The Pentecostal Assembly School, Bokaro

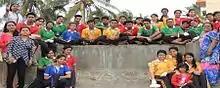
Students along with the Principal Mrs. Rita Prasad.

The school began with 30 students and two teaching staff in 1989 at 189, Co-operative Colony. Today it is functioning in a new complex, which stands in of land in sector-12, granted by Bokaro Steel Plant. Presently, it has classes from standard 1 to standard 12 with a population of 1700 students and a team of 80 staff.